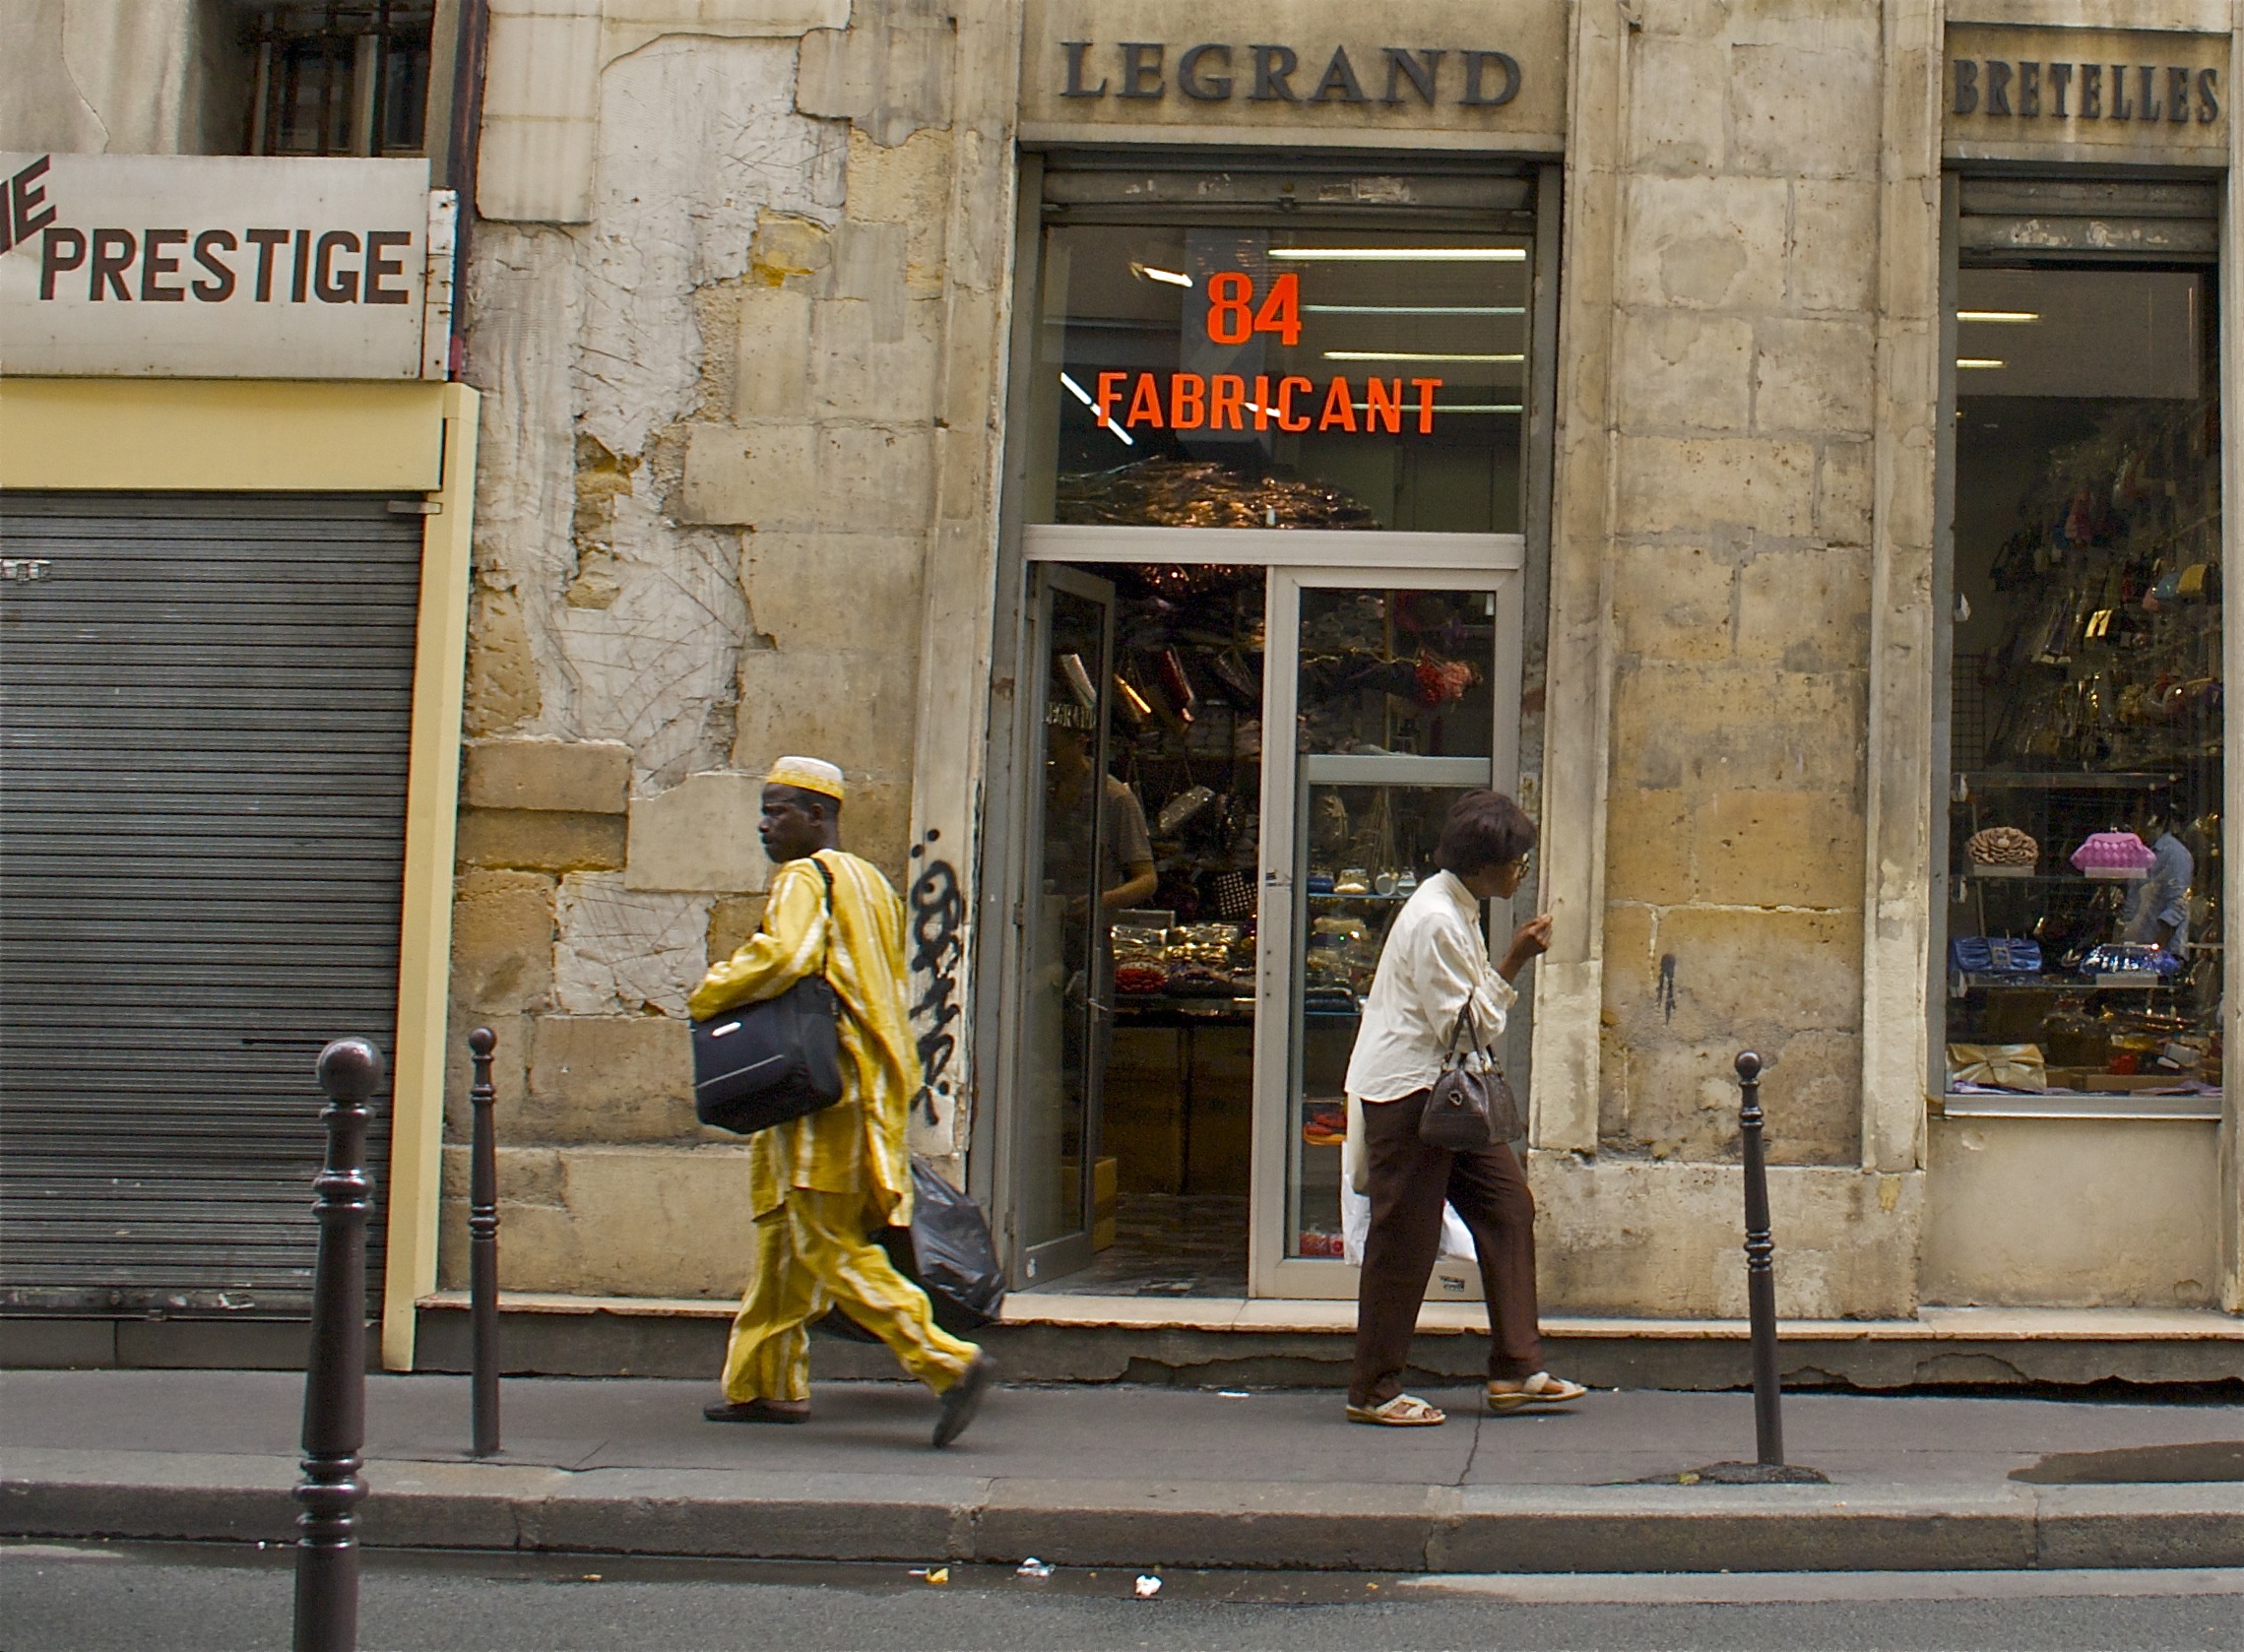
pedestrian, road, white, street, city, paris, downtown, black, art, infrastructure, concept, follow, opposites, encounter, urban area